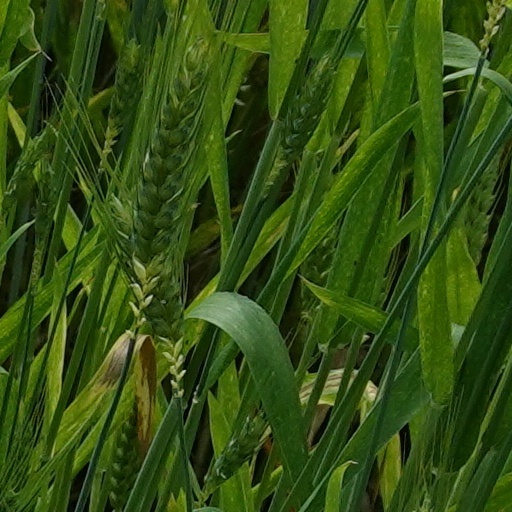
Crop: wheat